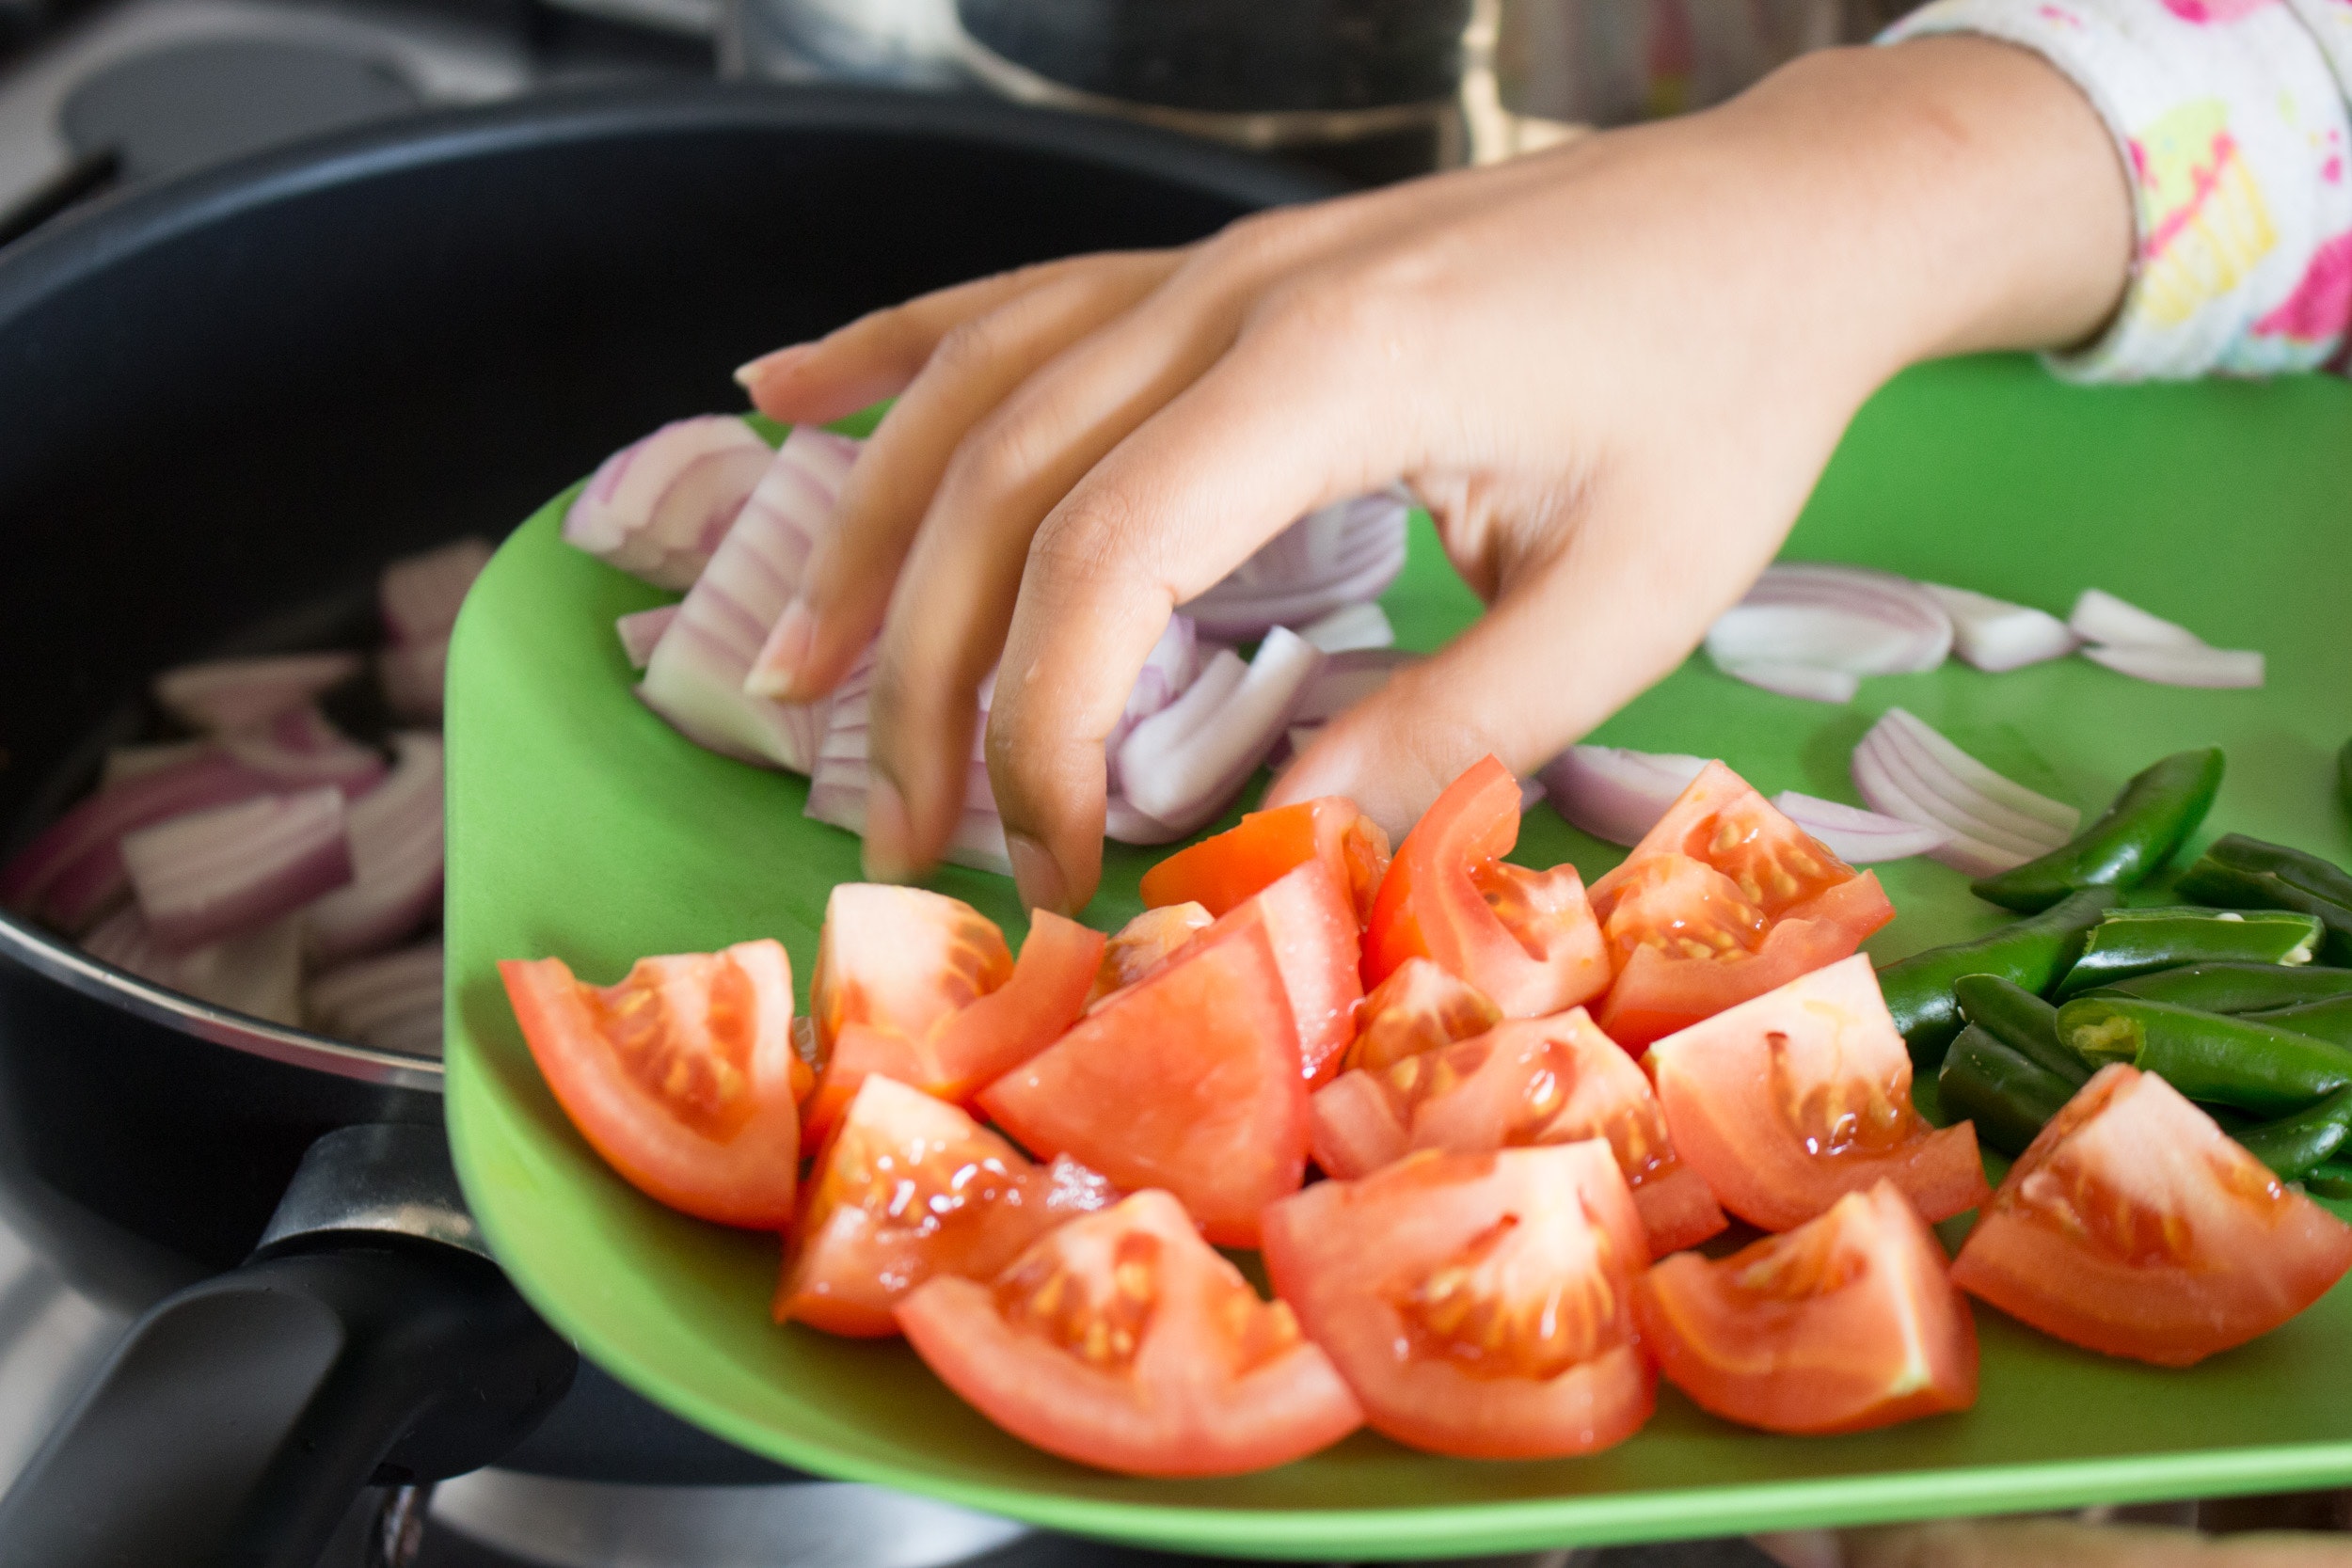
food, dish, cuisine, ingredient, recipe, produce, vegetable, vegetarian food, meal, salad, meat, side dish, seafood